Atmospheric entry

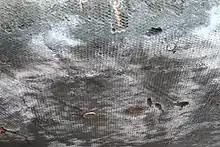
Ablative heat shield (after use) on Apollo 12 capsule

The ablative heat shield functions by lifting the hot shock layer gas away from the heat shield's outer wall (creating a cooler boundary layer). The boundary layer comes from "blowing" of gaseous reaction products from the heat shield material and provides protection against all forms of heat flux. The overall process of reducing the heat flux experienced by the heat shield's outer wall by way of a boundary layer is called "blockage". Ablation occurs at two levels in an ablative TPS: the outer surface of the TPS material chars, melts, and sublimes, while the bulk of the TPS material undergoes pyrolysis and expels product gases. The gas produced by pyrolysis is what drives blowing and causes blockage of convective and catalytic heat flux. Pyrolysis can be measured in real time using thermogravimetric analysis, so that the ablative performance can be evaluated. Ablation can also provide blockage against radiative heat flux by introducing carbon into the shock layer thus making it optically opaque. Radiative heat flux blockage was the primary thermal protection mechanism of the Galileo Probe TPS material (carbon phenolic).